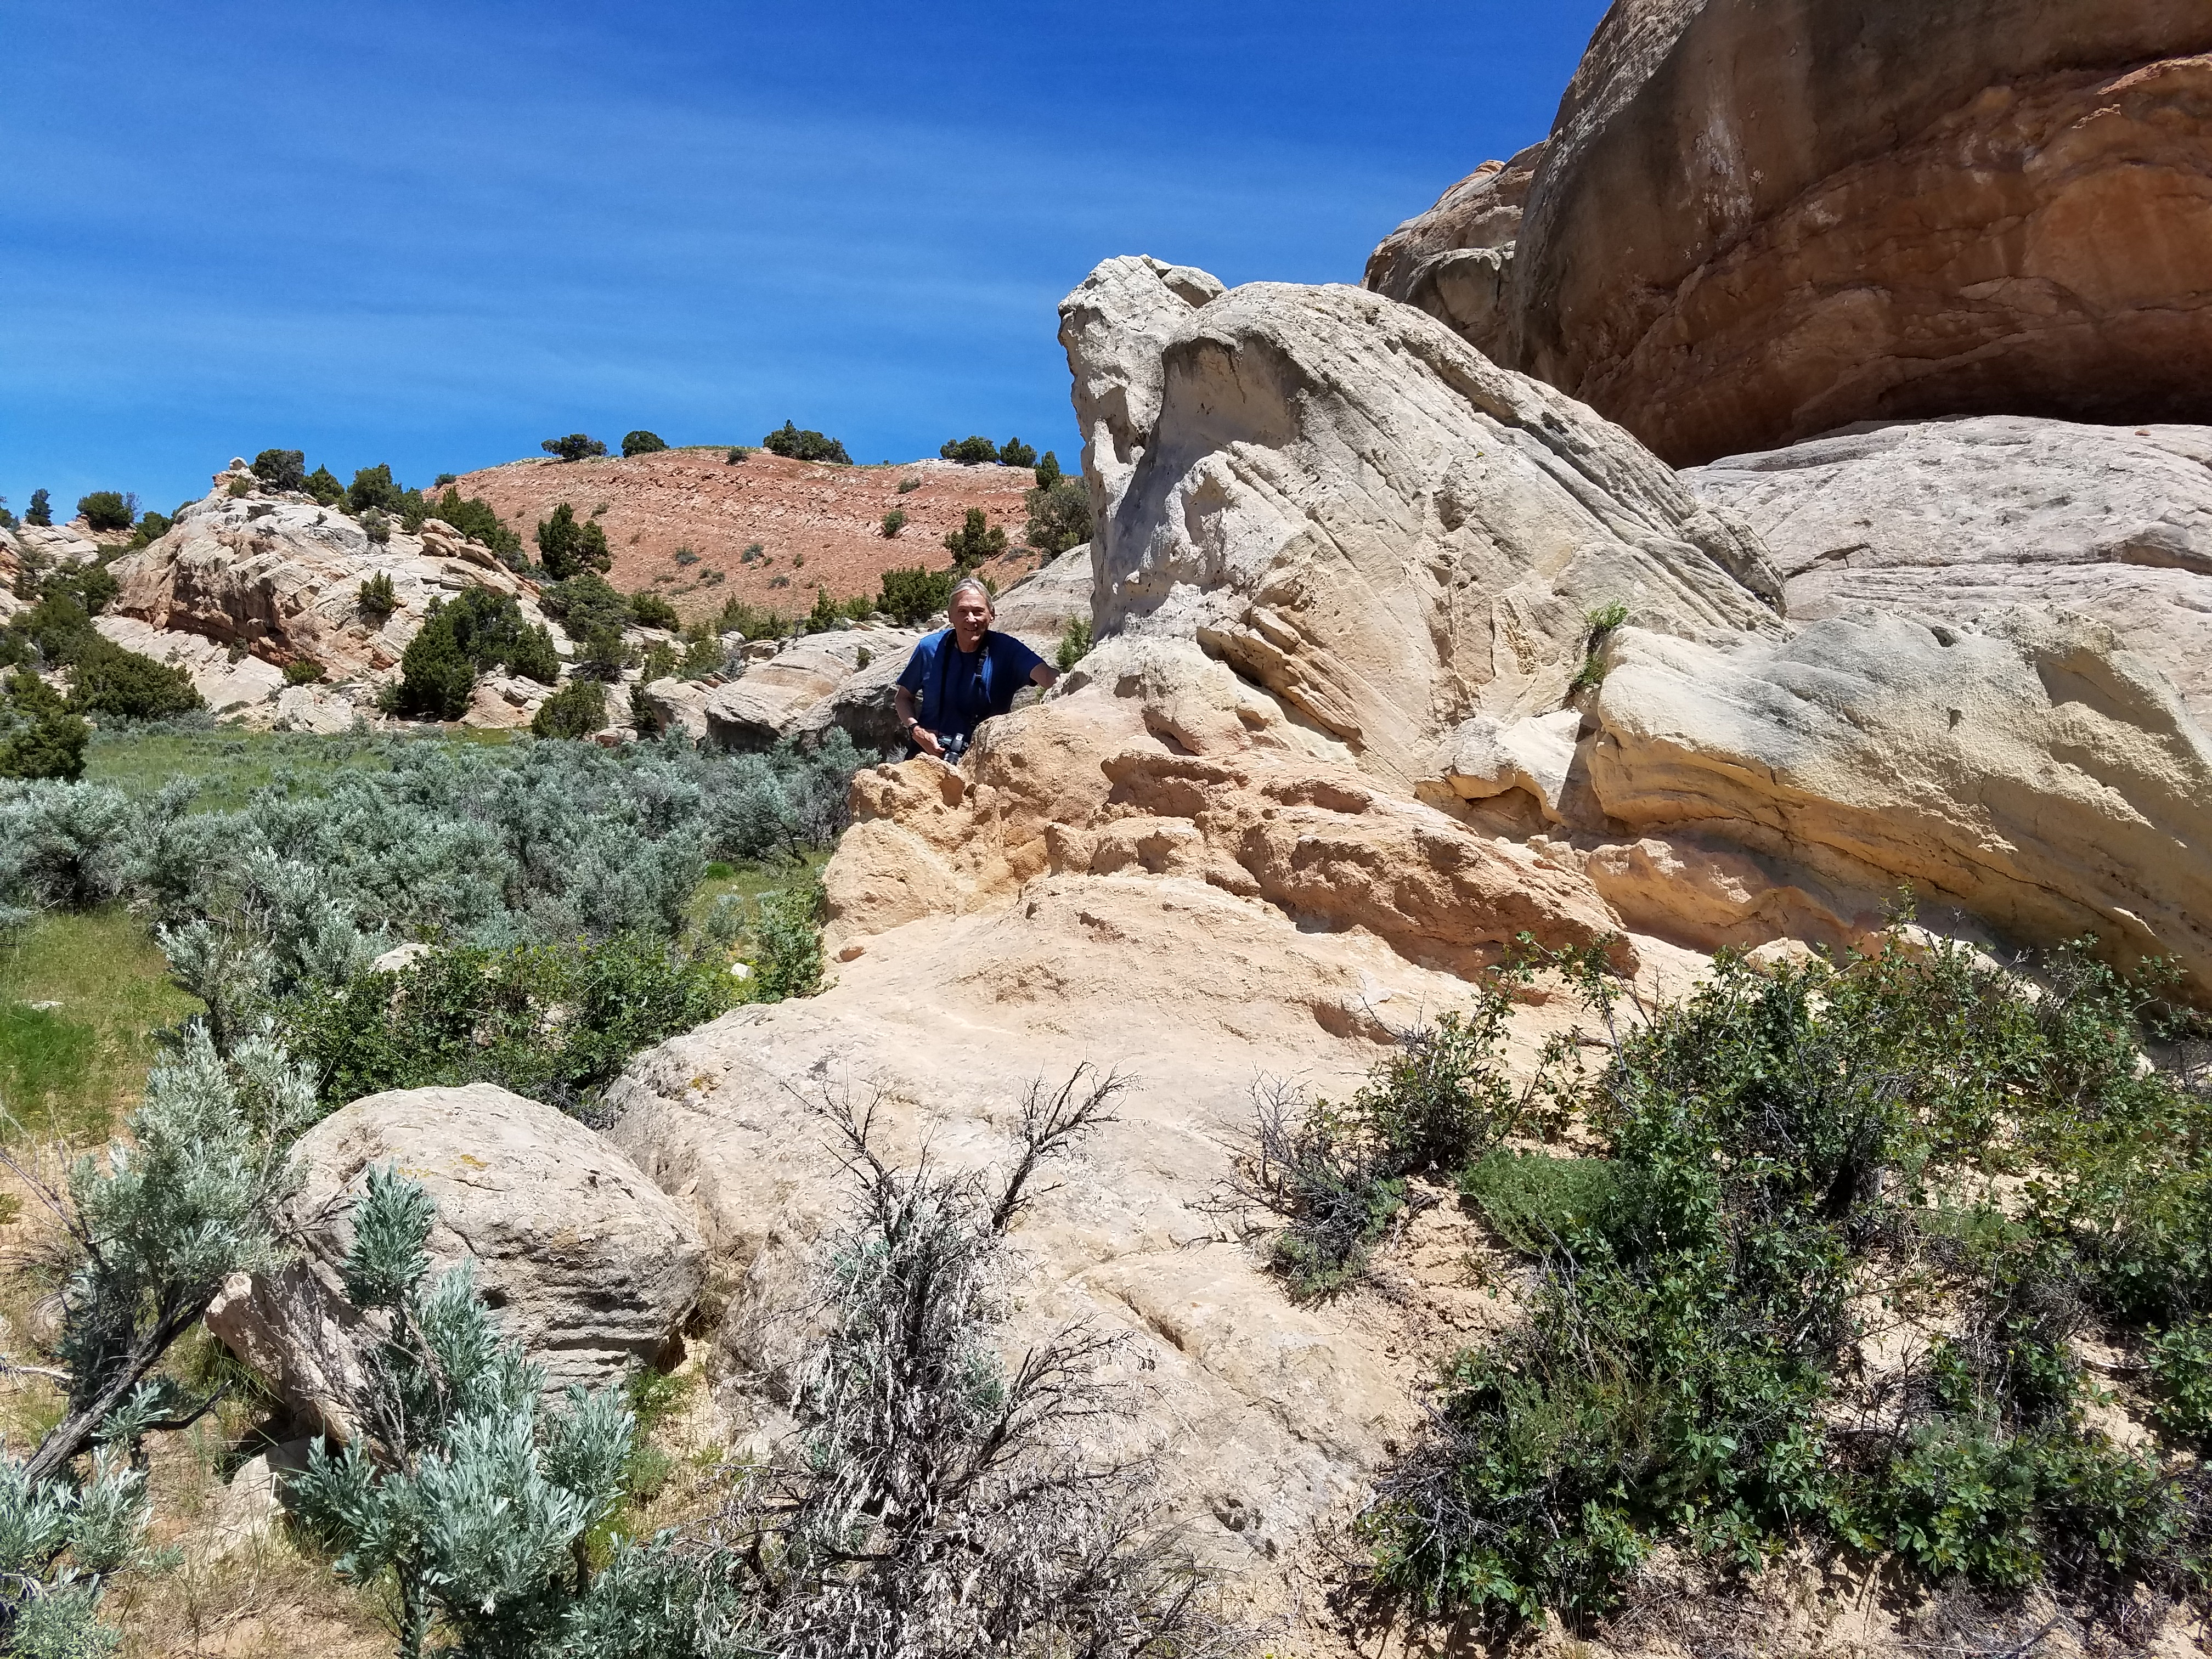
landscape, rock, wilderness, walking, mountain, trail, adventure, valley, mountain range, formation, cliff, terrain, ridge, geology, badlands, wyoming, wadi, samsunggalaxys7, johnnybehindtherocks, mountainous landforms